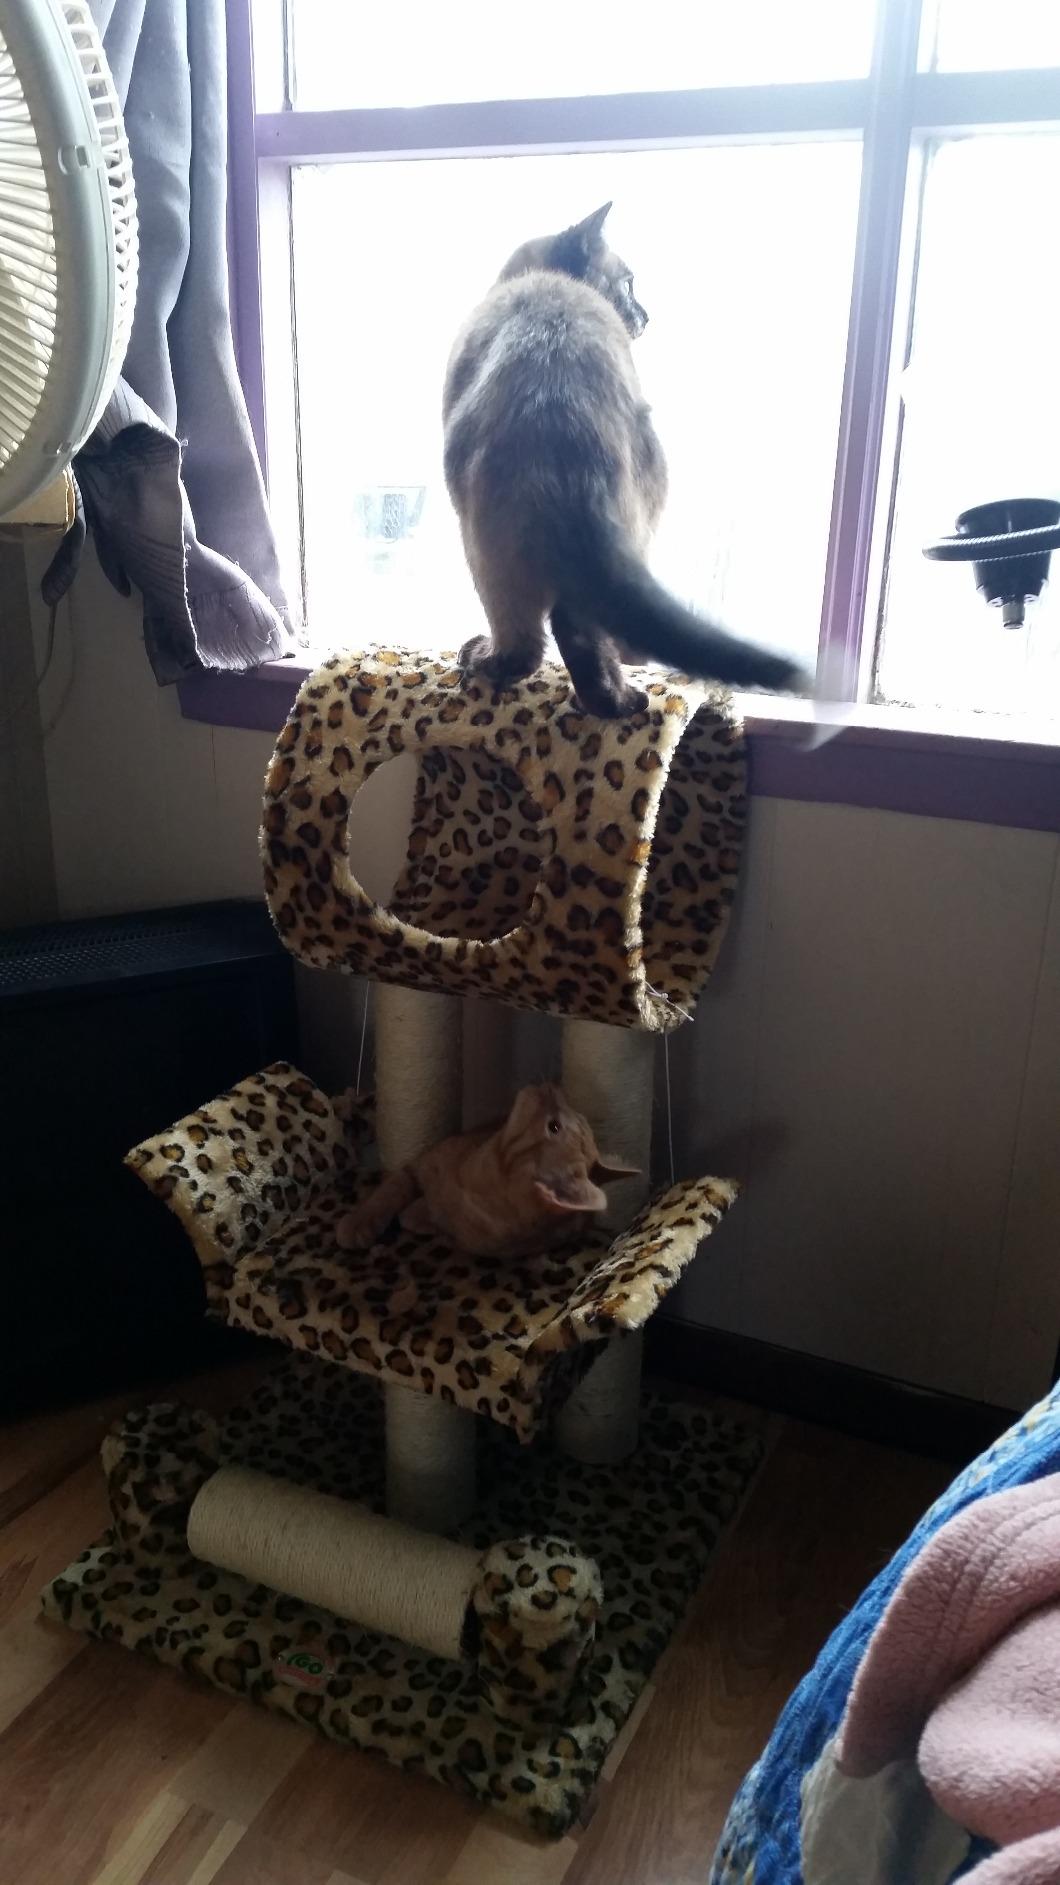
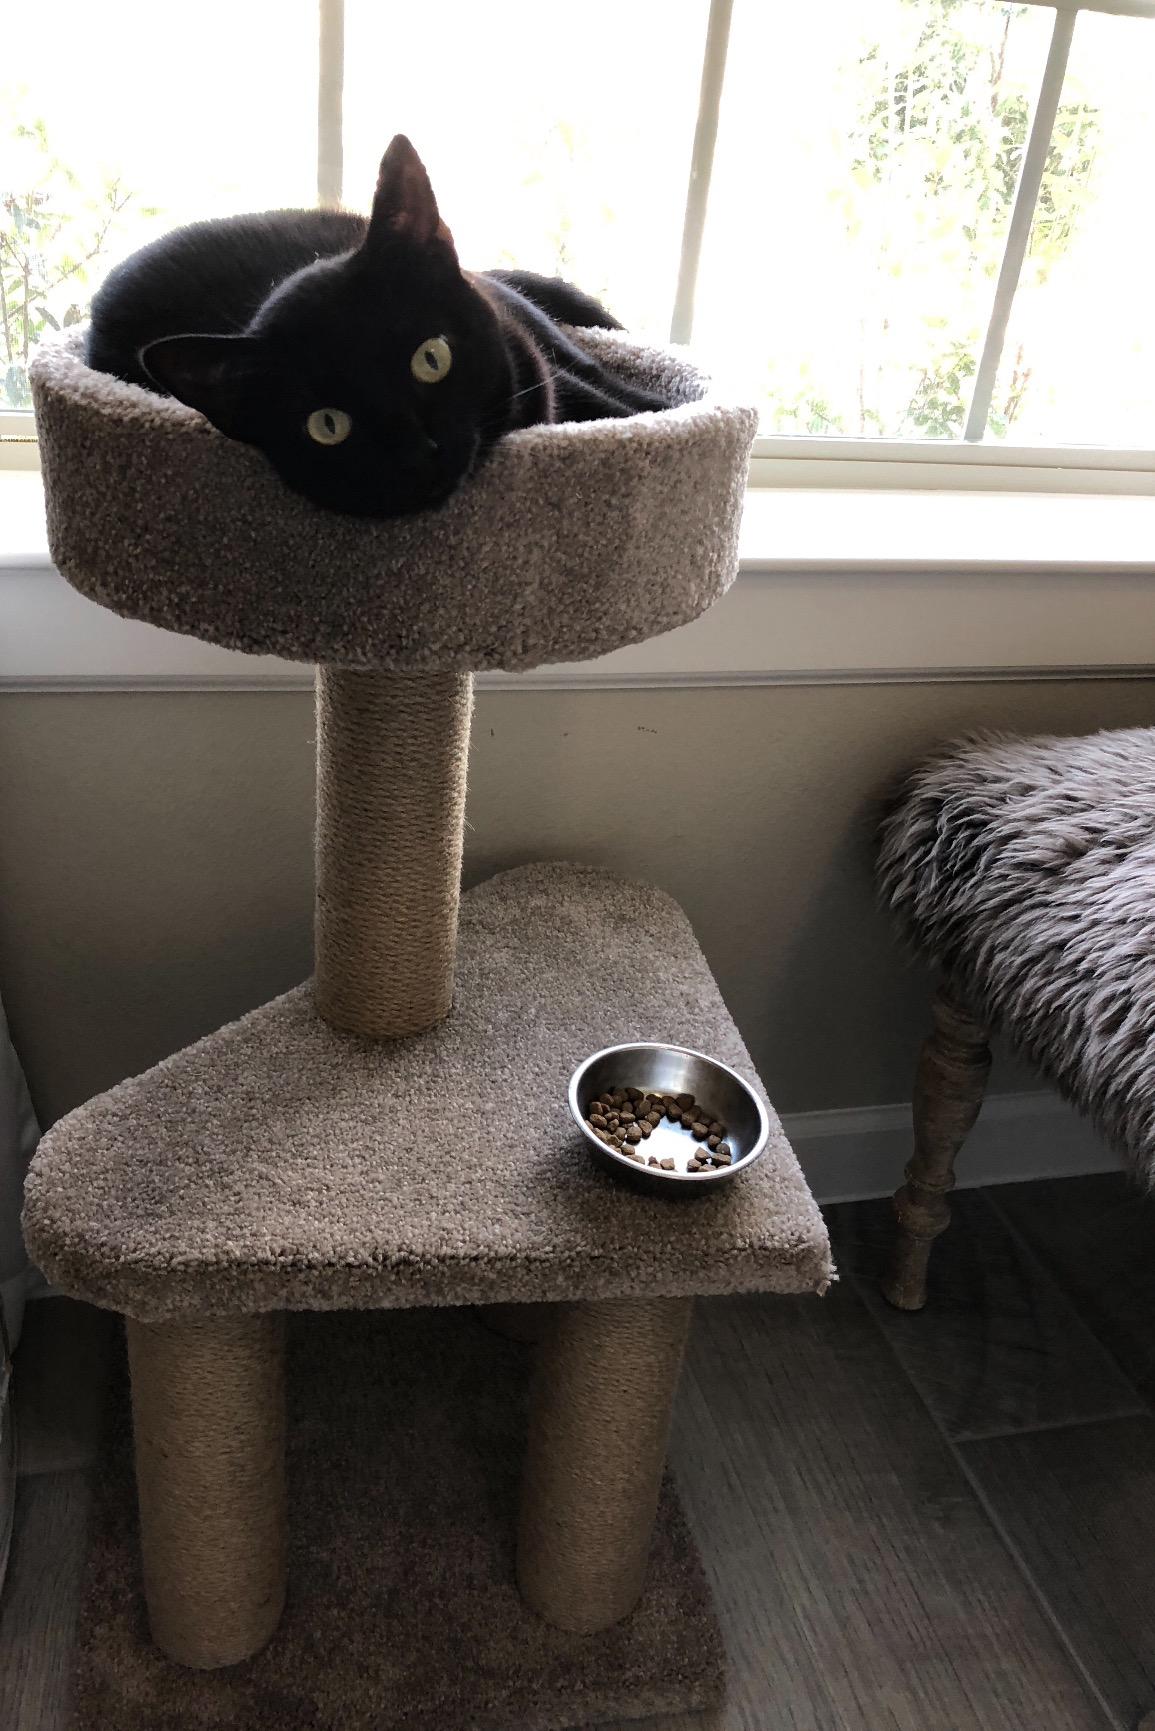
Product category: items_cat tree
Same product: no